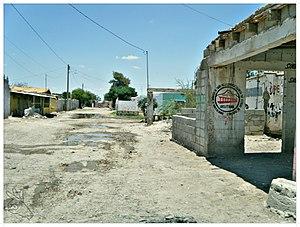
Gomez Palacio est une des 39 municipalités de l'état de Durango au nord-ouest du Mexique. Son chef-lieu est la ville de Gomez Palacio et elle est située dans la région Lagunera.